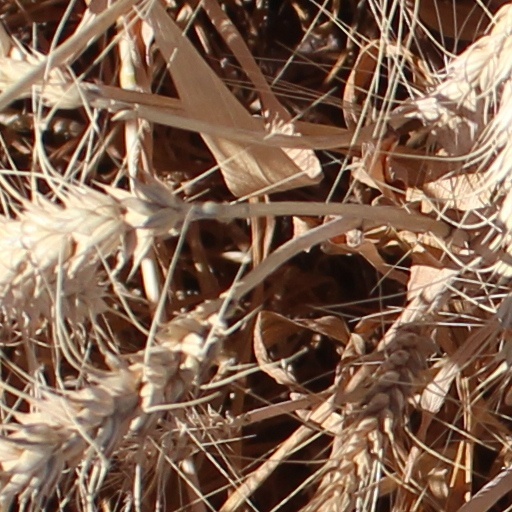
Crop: wheat